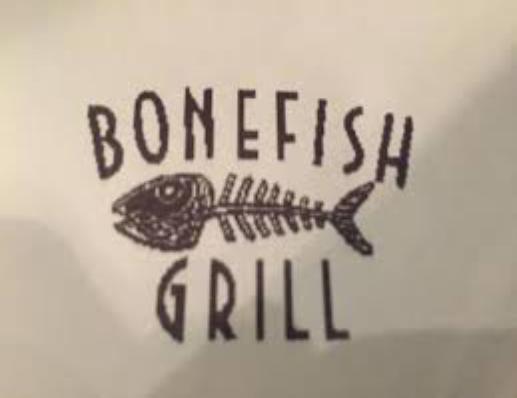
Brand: Bonefish Grill
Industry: Others